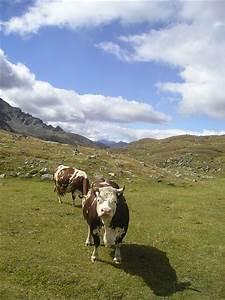
cow